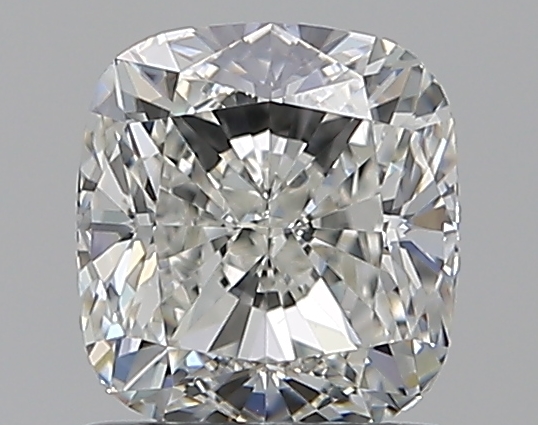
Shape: cushion
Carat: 1.01
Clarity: VS2
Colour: I
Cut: EX
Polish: EX
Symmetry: EX
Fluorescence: F
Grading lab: GIA
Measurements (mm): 5.85 x 5.38 x 3.74